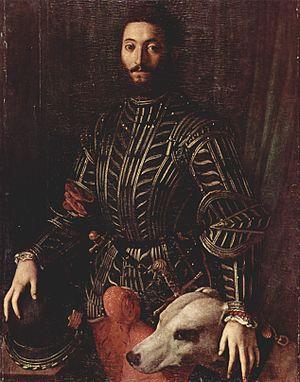
Le Palais du Duc de Senigallia se trouve à Senigallia, dans la région des Marches, en Province d'Ancône.